In situ leach

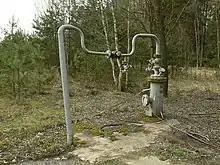
Remains of an abandoned piping system used for uranium in-situ leaching in Stráž pod Ralskem, Czech Republic

In-situ leaching (ISL), also called in-situ recovery (ISR) or solution mining, is a mining process used to recover minerals such as copper and uranium through boreholes drilled into a deposit, "in situ". In-situ leach works by artificially dissolving minerals occurring naturally in the solid state.